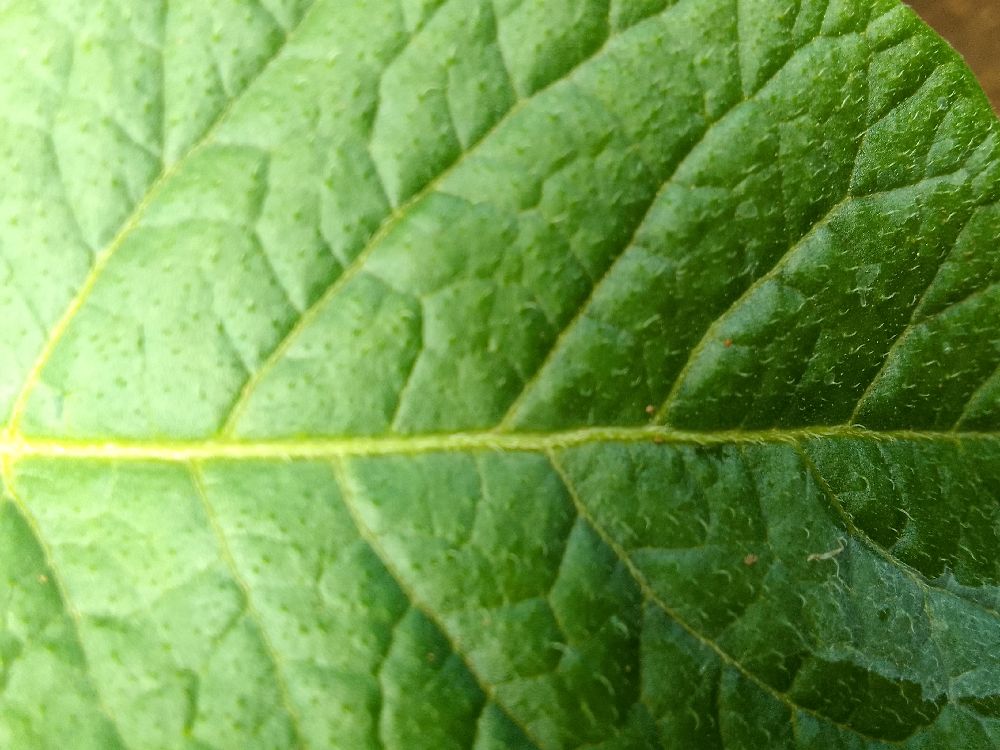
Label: Healthy